Eleanor Powell

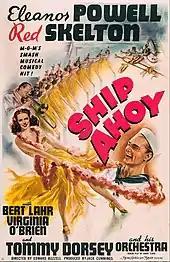
"Ship Ahoy" poster, 1942

In 1935, Powell made the move to Hollywood and showcased her talent in a specialty number in her first major film, "George White's 1935 Scandals." However, she later described this experience as a disaster because she was accidentally made up to resemble an Egyptian. This incident left her unimpressed with Hollywood, and when Metro-Goldwyn-Mayer (MGM) approached her with offers of a contract, she initially turned them down. Powell reportedly attempted to dissuade the studio by making what she believed were unreasonable salary demands. Surprisingly, MGM agreed to her demands and she eventually accepted the contract. The studio then guided her towards stardom, making only minimal changes in her makeup and conduct.